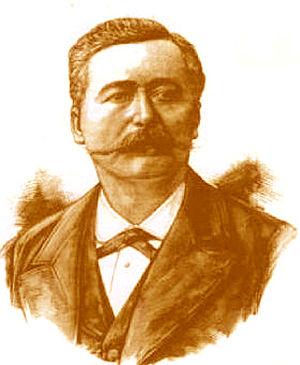
Joseph Rumillet-Charretier litho
Verveine du Velay est une marque commerciale appartenant à la société Vedrenne identifiant parmi sa gamme une liqueur dont l'élaboration est faite à partir de verveine citronnelle associée à un bouquet de plus de 30 autres herbes, plantes et épices selon une recette historique.